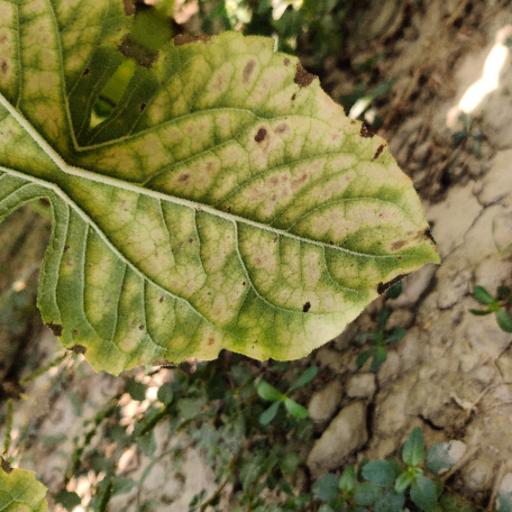
Label: Downy_mildew